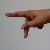
The image shows a hand gesture representing the letter 'P' in Indian Sign Language.